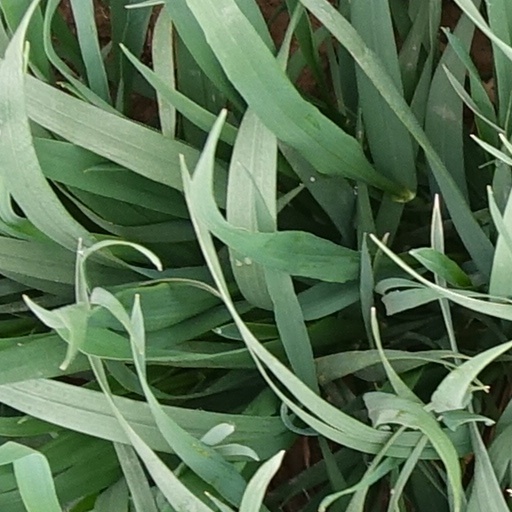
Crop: wheat